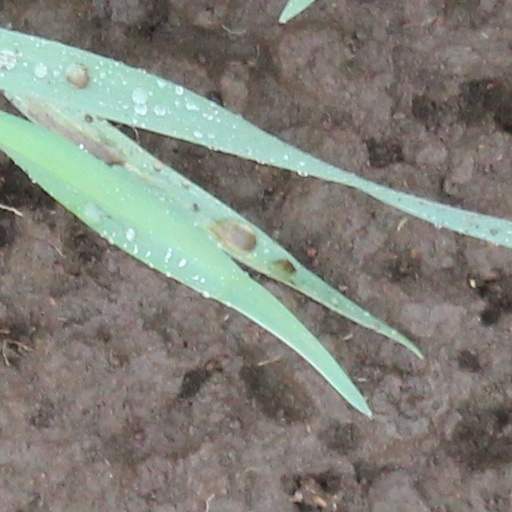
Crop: wheat